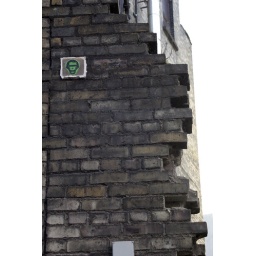
on a wall in Temple bar